Petronas Philharmonic Hall

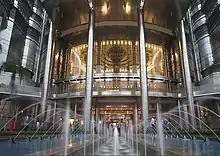
Main entrance to Petronas Philharmonic Hall

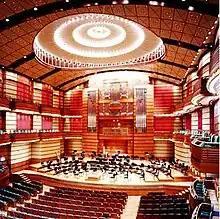
View from the box seat (Circle floor), next to the royal suite, overlooking the stage and the pipe organ

Official construction of the hall began on 1 January 1995 as part of the base floor of Petronas Twin Towers. The construction completed a year later on the same date in 1996 while further renovations were done until 1997.